Hjørring

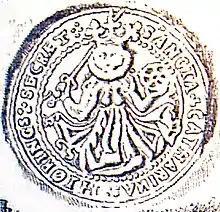
Seal of the city of Hjørring from 1650.

The 16th century was a period of decline for Hjørring. The activities of the Sysselting ceased sometime in the 1520s. Also the Count's Feud, a war of succession that raged in Denmark from 1534 to 1536 and brought about the Reformation in Denmark-Norway became expensive for Hjørring, as it forced the citizens to pay heavy ransoms and compensations. As a consequence of the Reformation the nearby rich monasteries of Børglum Abbey and Vrejlev Priory disappeared which undoubtedly had business relations with the town. A comparison of tax levies from the towns in Vendsyssel shows that both Skagen and Sæby in this period were richer and larger than Hjørring. In 1548–53, Hjørring was once again the bishop's residence, and in 1549, the town had its own Latin school. Around 1570, a fierce fire probably ravaged the city.